Remco Evenepoel

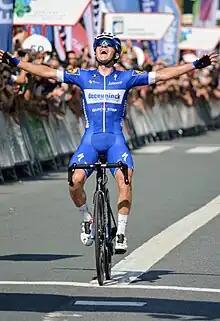
Evenepoel celebrating victory at the 2019 Clásica de San Sebastián

Electing to skip the under-23 ranks, Evenepoel announced in July 2018 that he would join for the 2019 season. For his first season, Evenepoel was scheduled to compete in shorter stage races, and skipped the cobbled, one-day Classic races. In his debut race, the Vuelta a San Juan, Evenepoel won the young rider classification and 9th overall whilst also winning his first professional podium in the stage 3 time trial behind teammate Julian Alaphilippe and Valerio Conti. Evenepoel's first professional victory came at the Tour of Belgium, where he won the general classification as well as a stage and the points classification. On 3 August 2019 Evenepoel scored his first World Tour victory when he won the Clásica de San Sebastián. He escaped from the field, accompanied by Toms Skujiņš about from the finish, dropping his companion on the last hill and soloing to victory. He became the third-youngest rider ever to win a cycling classic in the history of the sport. On 8 August 2019, Evenepoel won the time trial at the 2019 European Road Championships. At the World Championships in September, Evenepoel would have been eligible to still ride in the under-23 category, but decided against it and started in the elite men's events. He went on to win the silver medal in the time trial. He spent much of the year sharing a room with Philippe Gilbert who acted in a mentoring role.